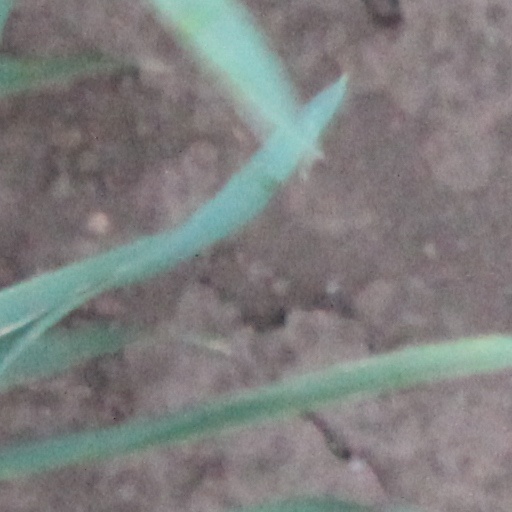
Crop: wheat